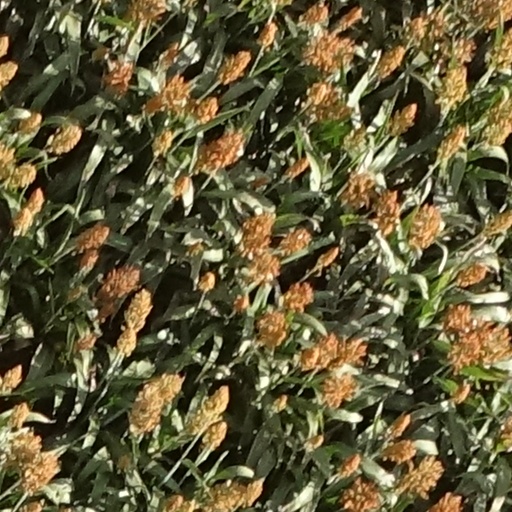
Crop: sorghum